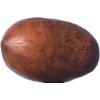
Label: Nut Pecan 1